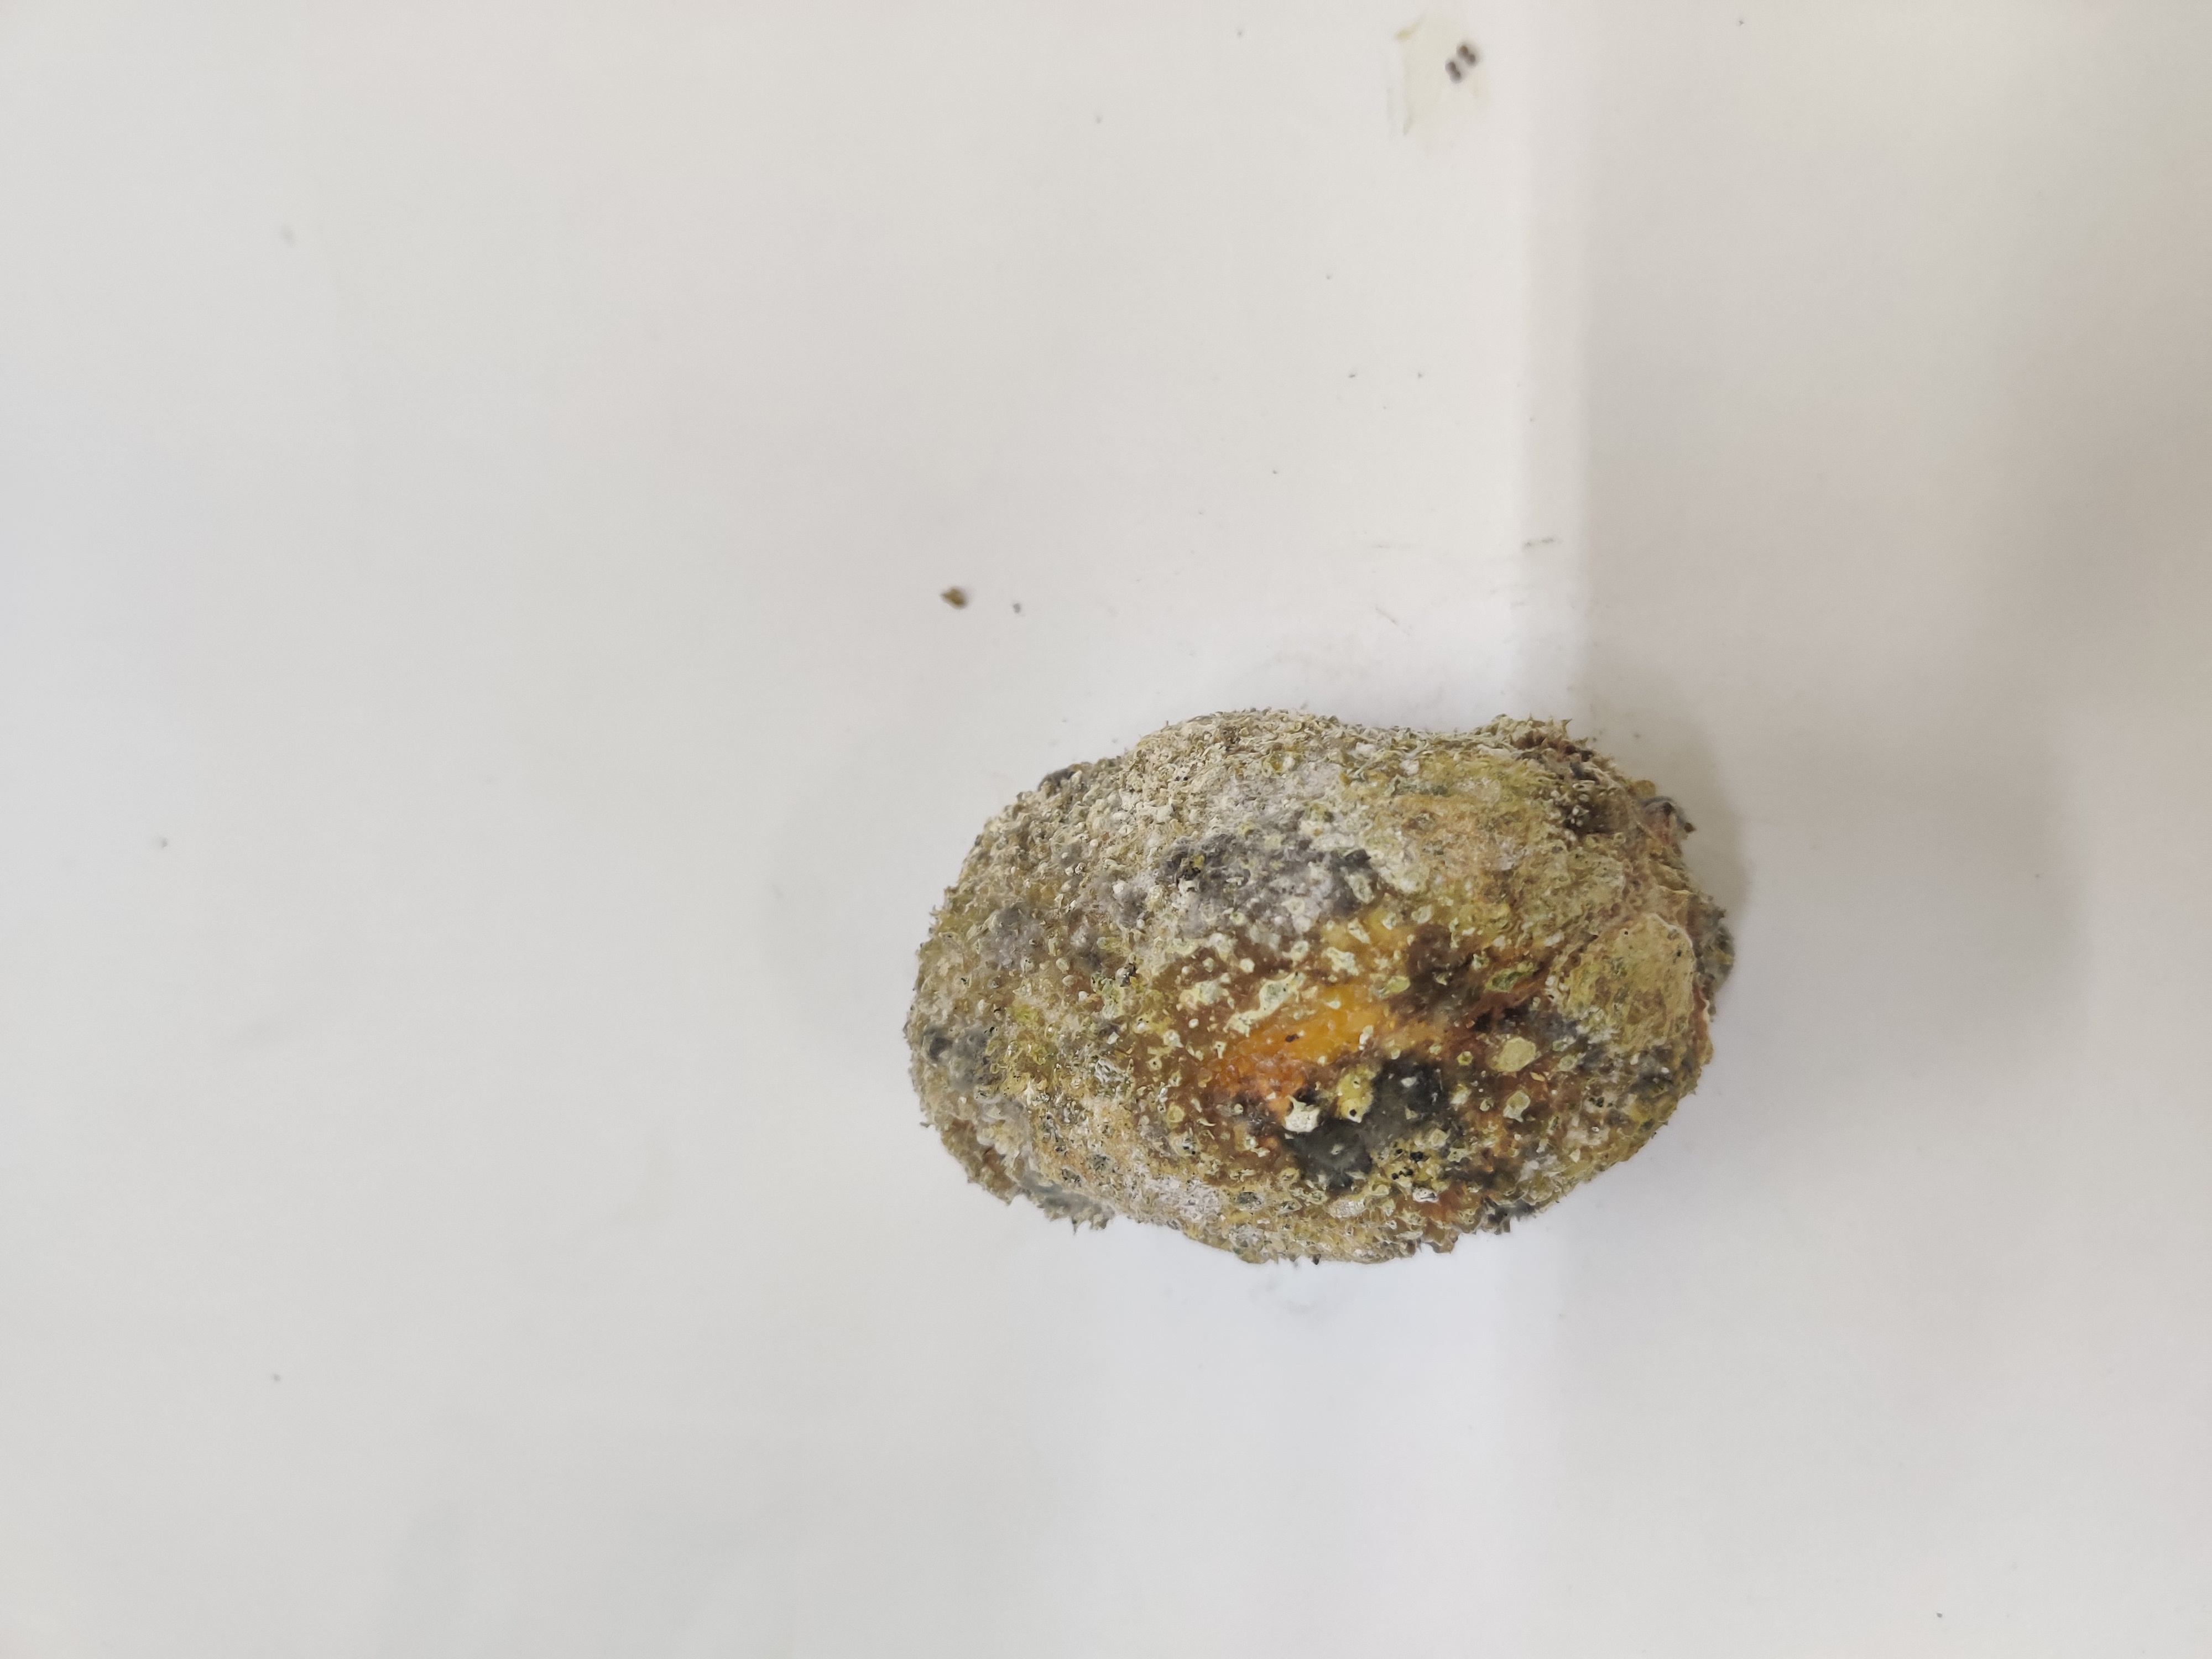
Crop: Spiny Gourd
Condition: Damaged